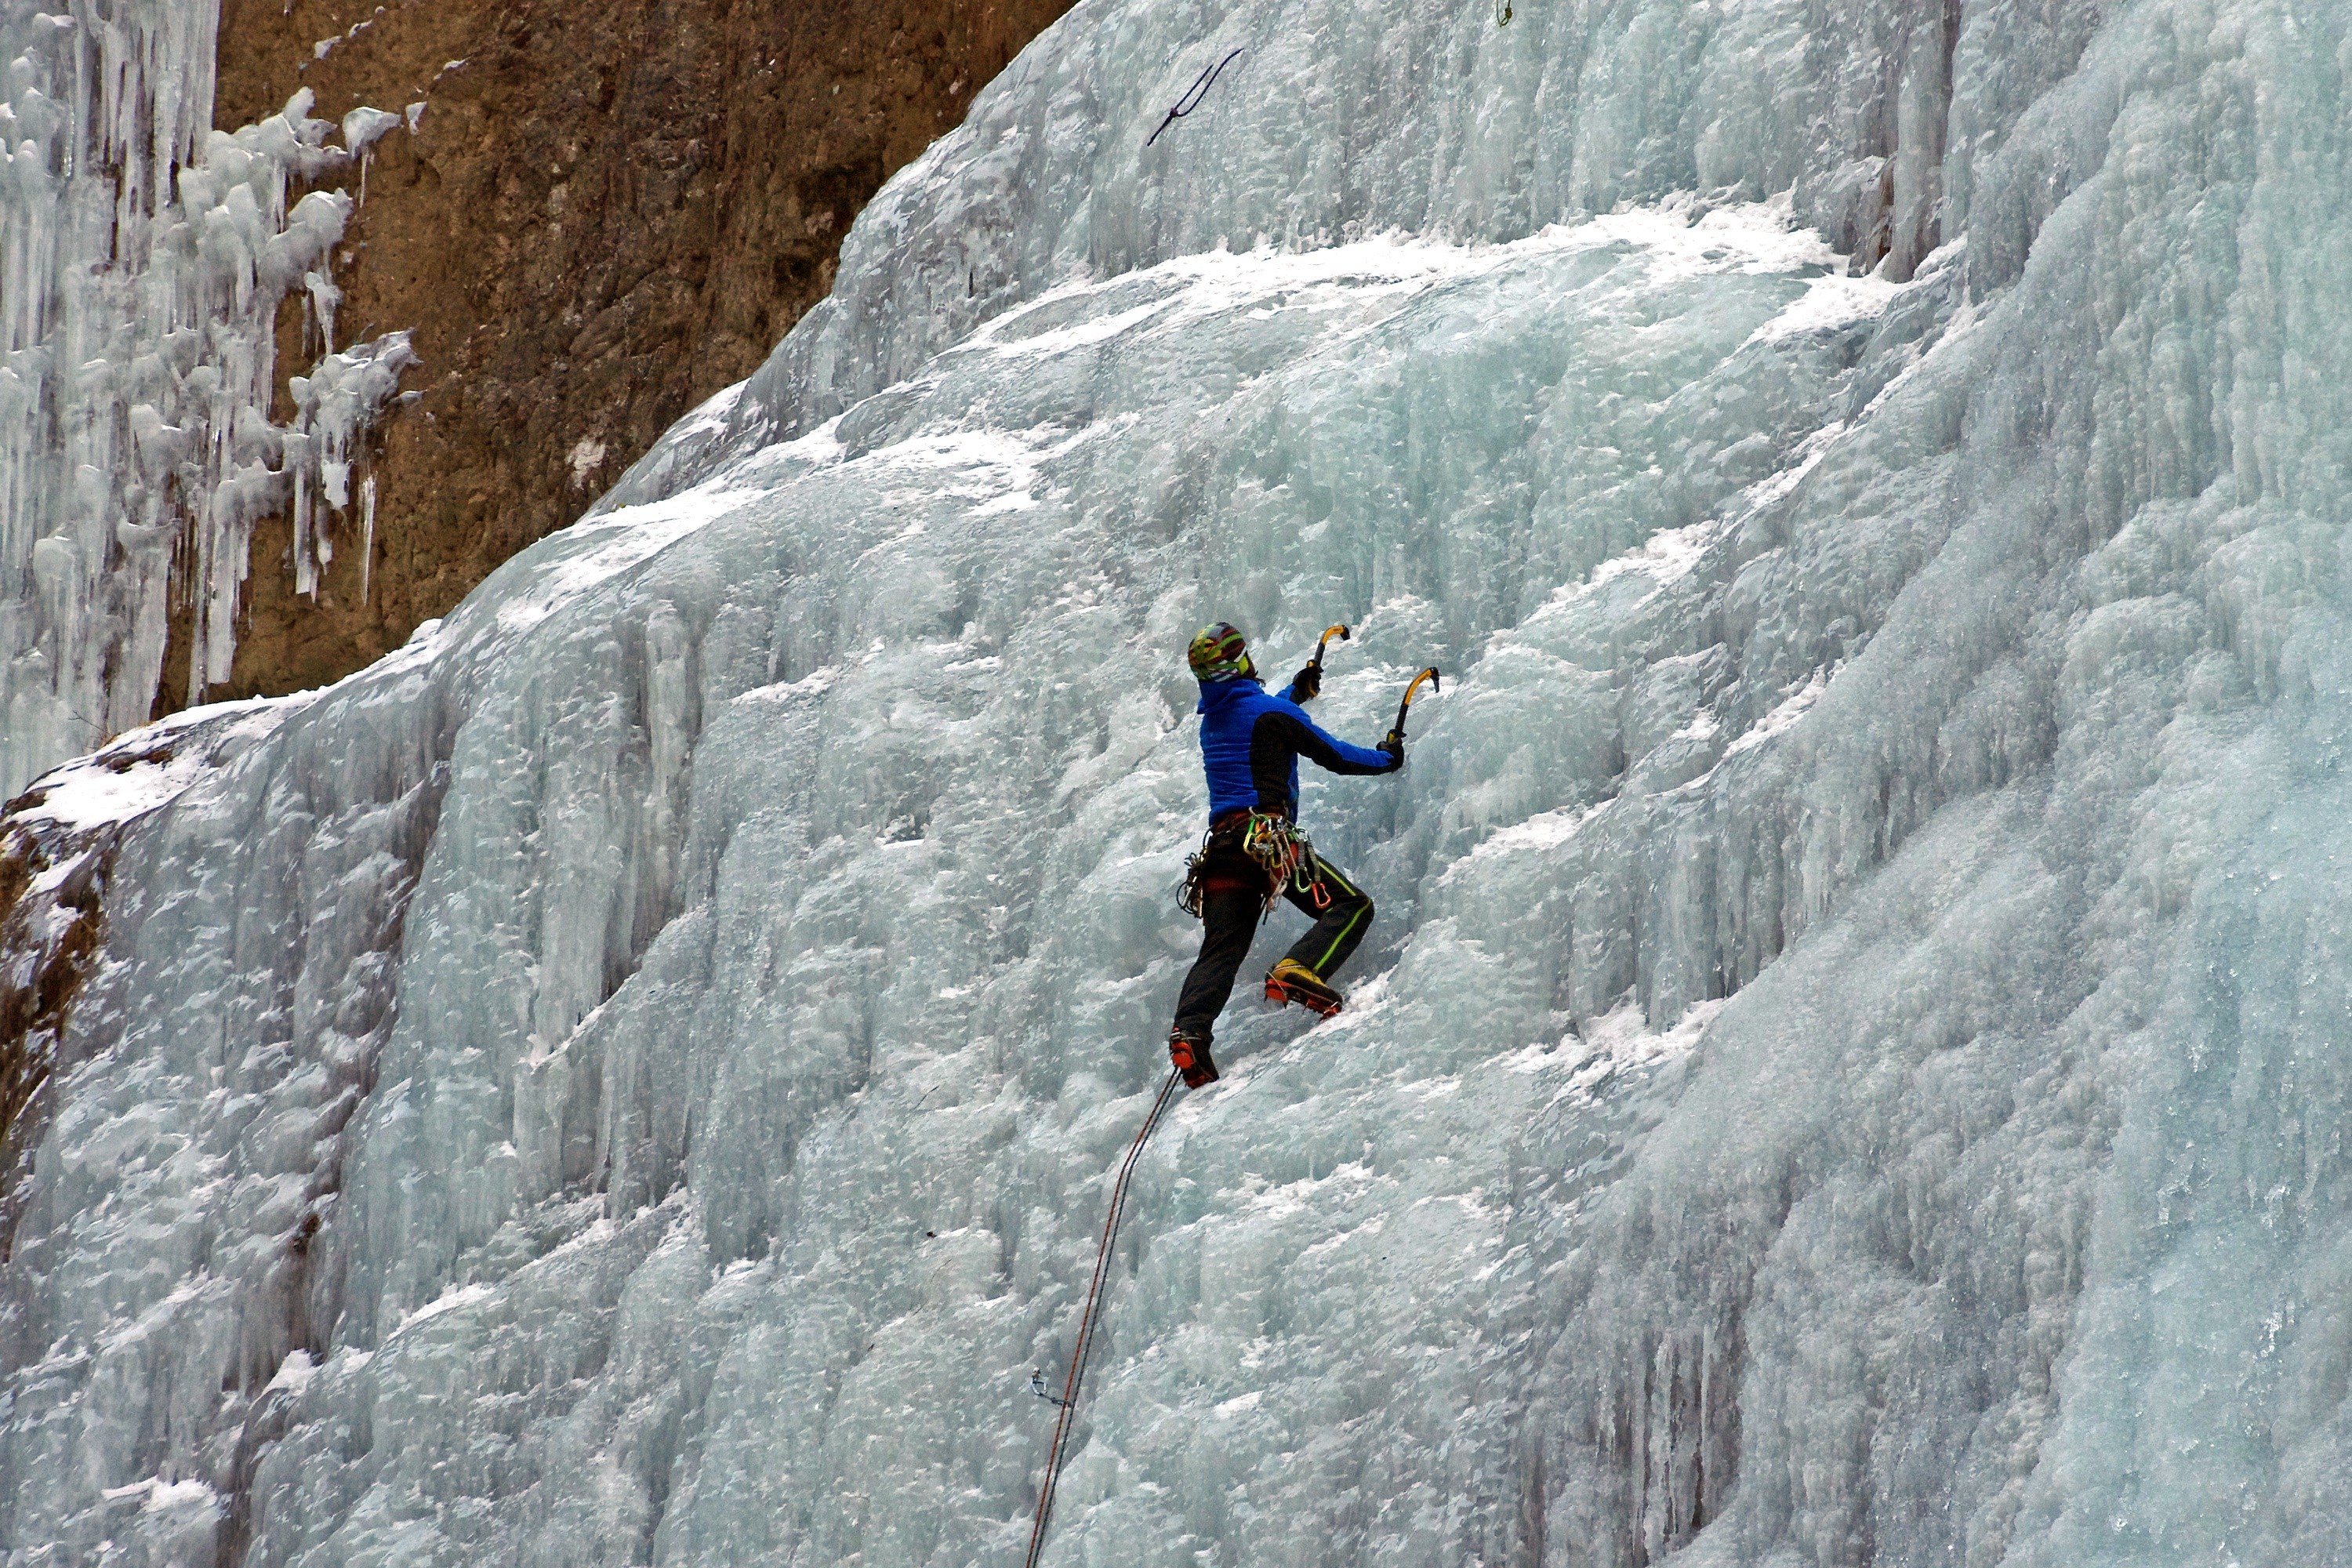
adventure, mountain range, recreation, ice, italy, climbing, extreme sport, mountaineering, sports, veneto, dolomites, belluno, winter sports, malga ciapela, marmolada, outdoor recreation, ice climbing, geological phenomenon, individual sports, sport climbing, serrai di sottoguda, ice falls, sottoguda